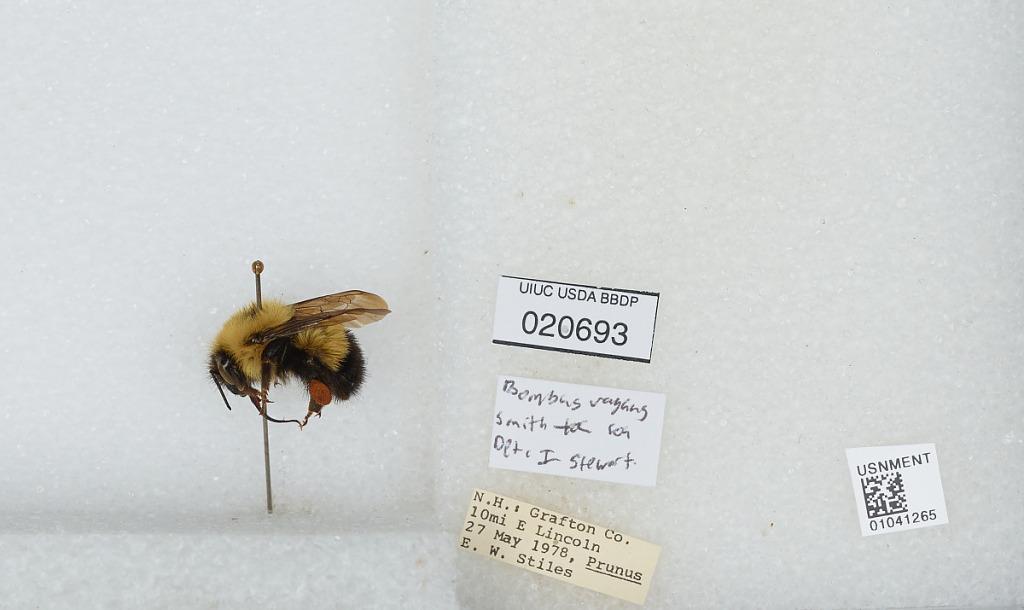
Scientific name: Bombus sp.
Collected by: E. Stiles
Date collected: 1978-5-27
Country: United States
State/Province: New Hampshire
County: Grafton
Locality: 10 miles East of Lincoln
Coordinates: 44.0208, -71.4872
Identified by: Stewart, I.